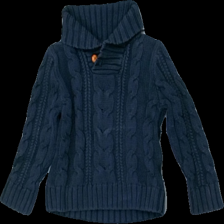
View: front
Type: Sweater
Category: Children
Brand: Logg (H&M)
Colors: Blue
Material: 100% cotton
Cut: Regular, Turtle neck
Size: 98
Season: All
Damage location: middle center
Damage 2 location: top center
Damage 3 location: top right
Price range: <50
Recommended usage: Export
Description: blå tjocktröja med hög krage, urtvättad
Comment: urtvättad